Solutré horse

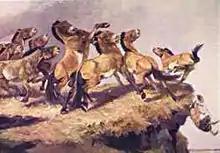
Horses hurled from the Solutré rock, illustration from 1870.

The discovery of the bones at Solutré gave rise to a legend relayed by popular culture, according to which Paleolithic hunters guided herds of horses to the summit of the Roche, then threw them off the cliffs to kill them.